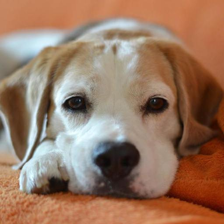
Label: animals